List of pilot training institutes in India

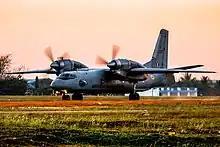
Antonov An-32 transport aircraft of the Indian Air Force

In India, civil aviation is regulated by the Directorate General of Civil Aviation (DGCA) which recognizes 35 (as of 2023) Flying Training Organisations (FTO) for flight training and seven (including one in Singapore) Aircraft Type Training Organisations or Approved Training Organisations (ATO) for type rating. In Indian Armed Forces, aircraft are used by the Indian Air Force, the Army Aviation Corps, the Indian Naval Air Arm, and the Indian Coast Guard, who train officers at their military establishments.